Sky position (RA, Dec in degrees): 184.182, 15.605
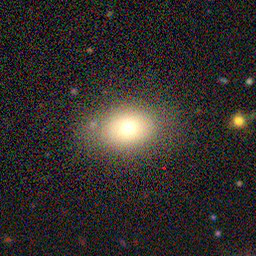
Galaxy morphology: In-between Round Smooth Galaxies